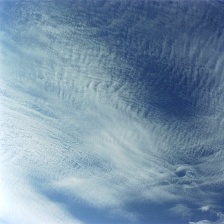
Cloud type: Cirroculumulus